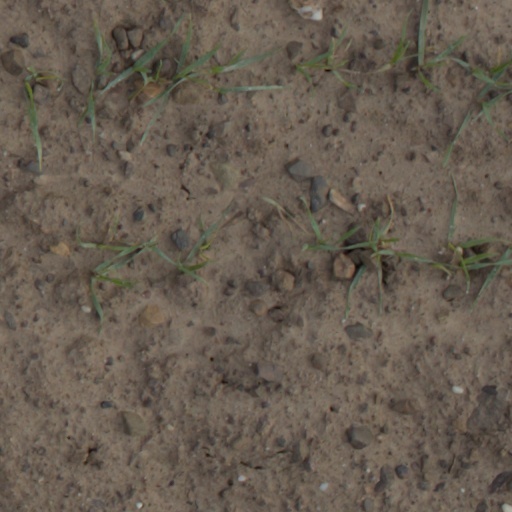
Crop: wheat